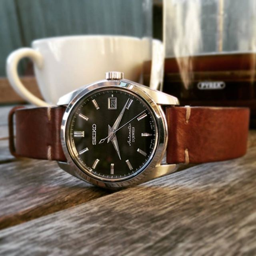
suggestions for a dress watch - page